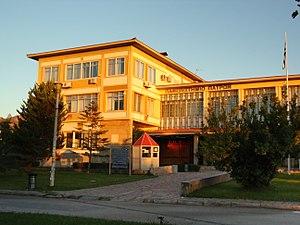
L’université de Patras fut créée en 1964. C’est la troisième plus grande université de Grèce, en termes d'étudiants, de personnel de recherches et de nombre de départements.